Cynthia Johnson (businesswoman)

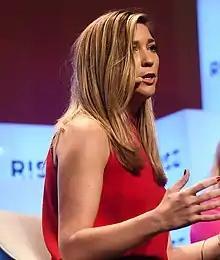
Cynthia Johnson in 2019

Cynthia Johnson is an American entrepreneur, marketing professional, search engine optimization specialist, social media influencer, author and keynote speaker. She is a co-founder of Ipseity Media and previously served as the director of brand development of American Addiction Centers (AAC). She is also a contributing columnist for "Entrepreneur", "Fox News", "Chicago Tribune" and several other industry publications. She is currently member of the Board of Directors for United Nations Women U.S. National Committee, L.A. and "Forbes" Agency Council. According to "Entrepreneur Magazine", Cynthia was one of the 10 Personal Branding Experts to Follow, in 2017.